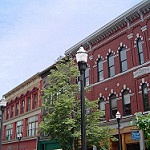
Label: buildings